NYC Pride March

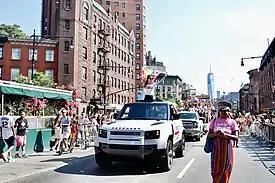
Moment during the 2022 NYC Pride March

The COVID-19 pandemic in New York City resulted in cancelation of the 2020 and 2021 events.